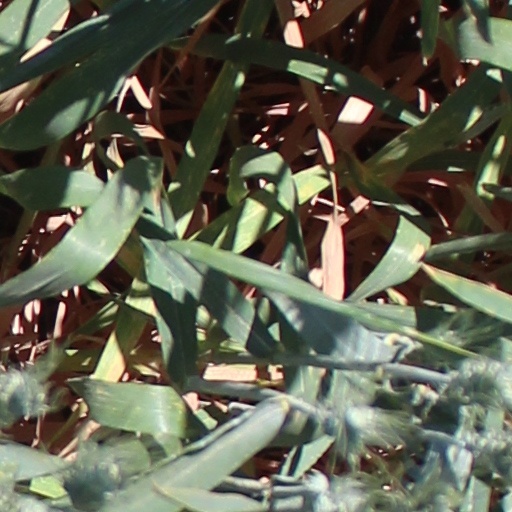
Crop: wheat